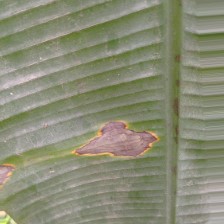
Label: cordana